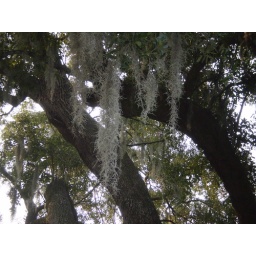
Spanish moss in oak tree at friends' house